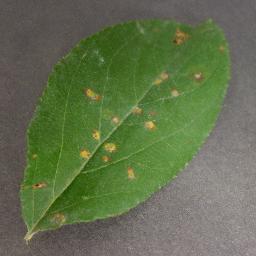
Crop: apple
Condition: cedar_rust